Ceremony of the Keys (Gibraltar)

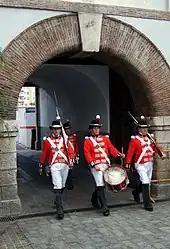
Re-enactment of the Ceremony of the Keys at Grand Casemates Square, Gibraltar, by "History Alive".

The Ceremony of the Keys event is a re-enactment of the locking of the gates to the old Town and garrison of Gibraltar.